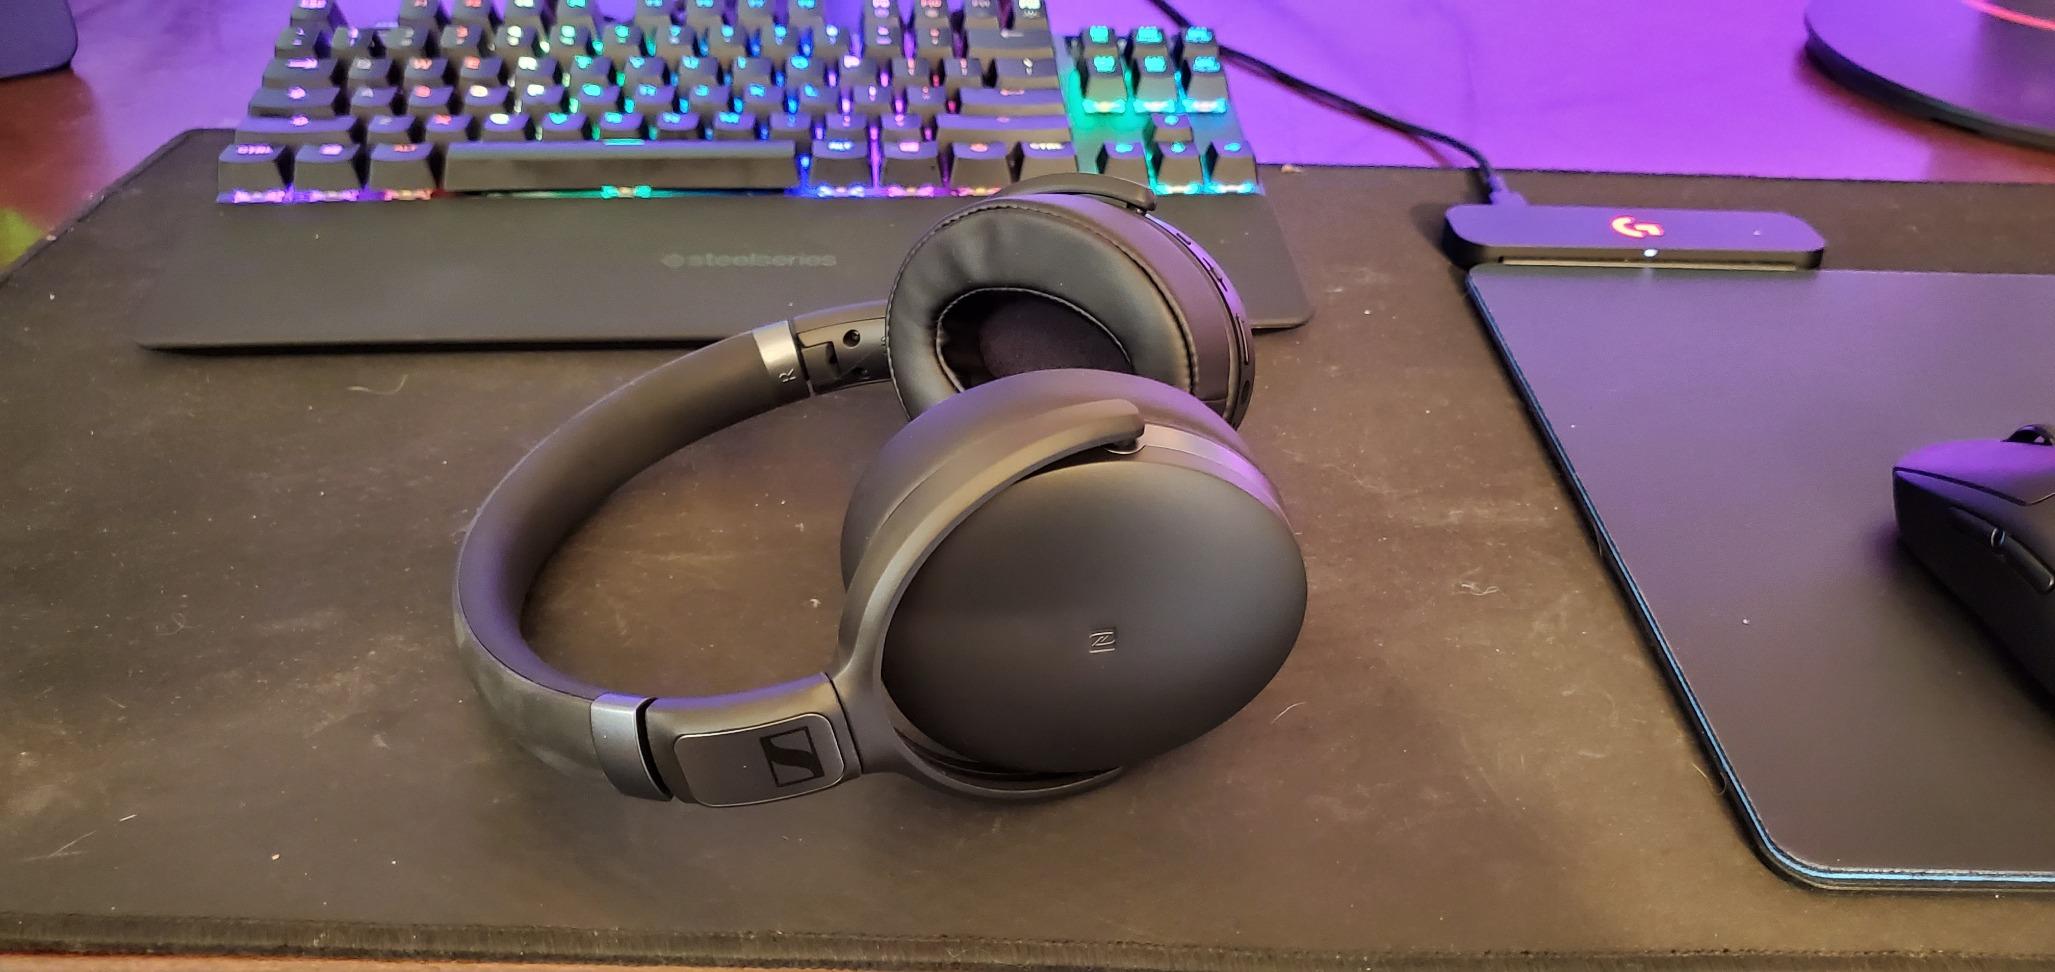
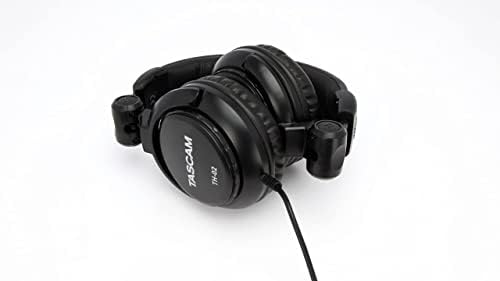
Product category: headphones
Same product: no